Campbell Dodgson

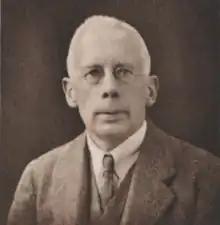

Campbell Dodgson (13 August 1867 – 11 July 1948) was a British art historian and museum curator. He was the Keeper of Prints and Drawings at the British Museum in 1912–32.